Scott High School (West Virginia)

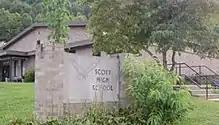
Scott High School Sign in 2018.

Scott High School is a four year high school serving the town of Madison, West Virginia and the rest of northern Boone County.